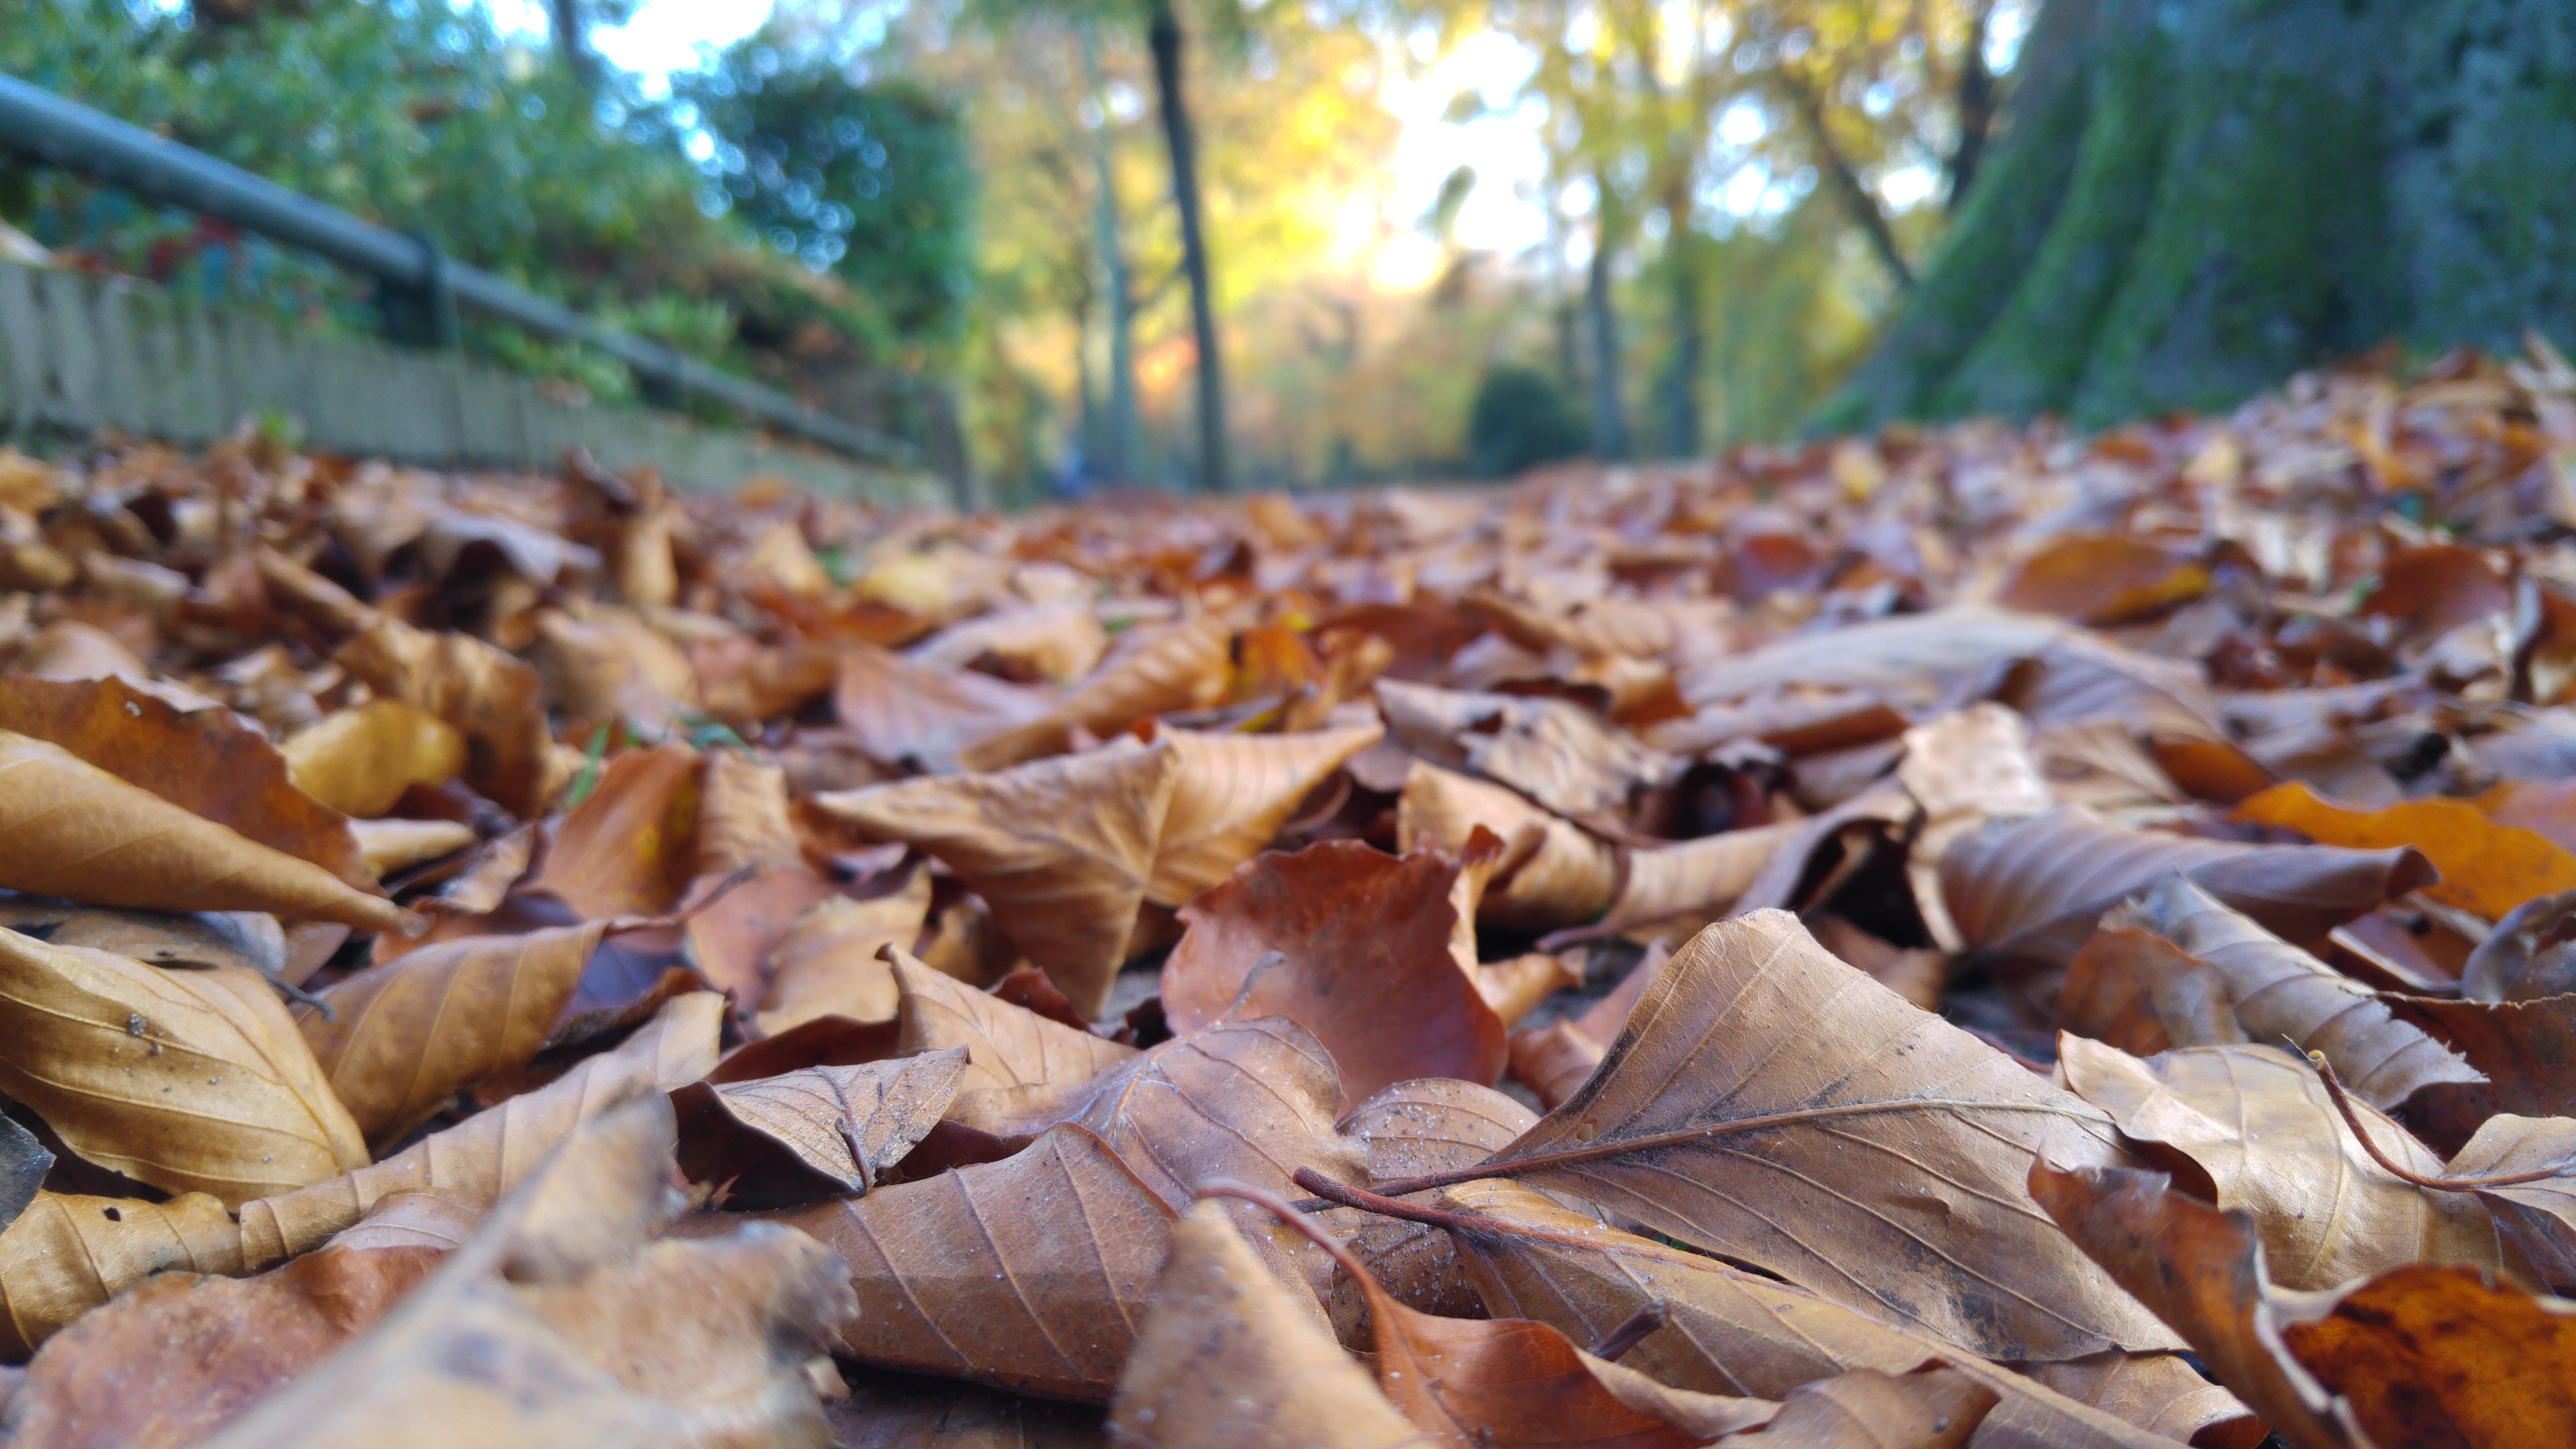
tree, nature, branch, plant, wood, sunlight, leaf, flower, autumn, season, woodland, woody plant